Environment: real
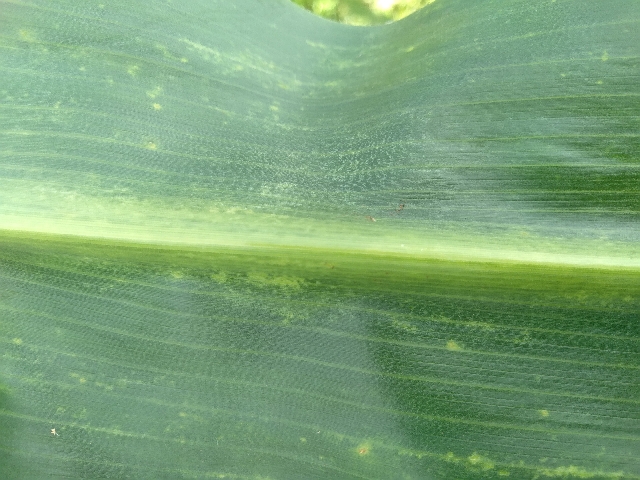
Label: lethal_necrosis